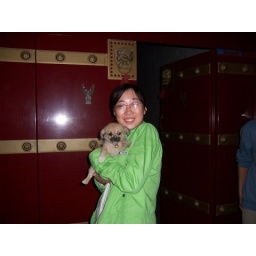
Ella and the dog in her friend's landlord's house